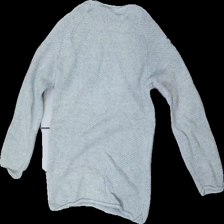
View: back
Type: Sweater
Category: Children
Brand: Kappahl
Colors: Grey
Material: 100% cotton
Cut: Regular, C-collar
Size: 116
Season: All
Price range: 50-100
Recommended usage: Reuse